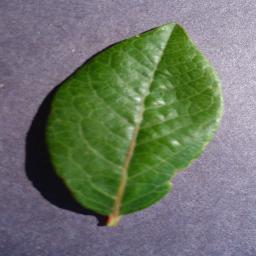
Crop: blueberry
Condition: healthy